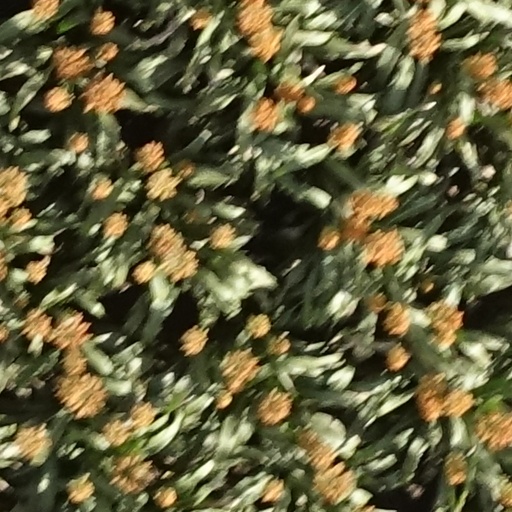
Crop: sorghum